Eriskay

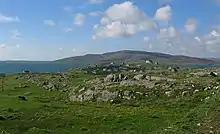
Eriskay, looking north towards Easabhal on South Uist

The souming (a word originating in the Viking era) for each full share gives the right to put, on the common grazings (the high ground of Beinn Sgrithean and Beinn Stac), ten sheep, two cows and one Eriskay Pony (all plus their 'followers'—young up to one year old). Most crofts have one full share, but many have a half share, and a few have two shares, and one croft has as many as 3 shares.